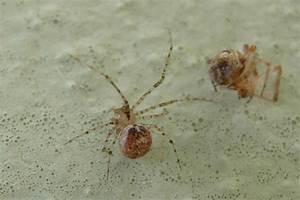
spider